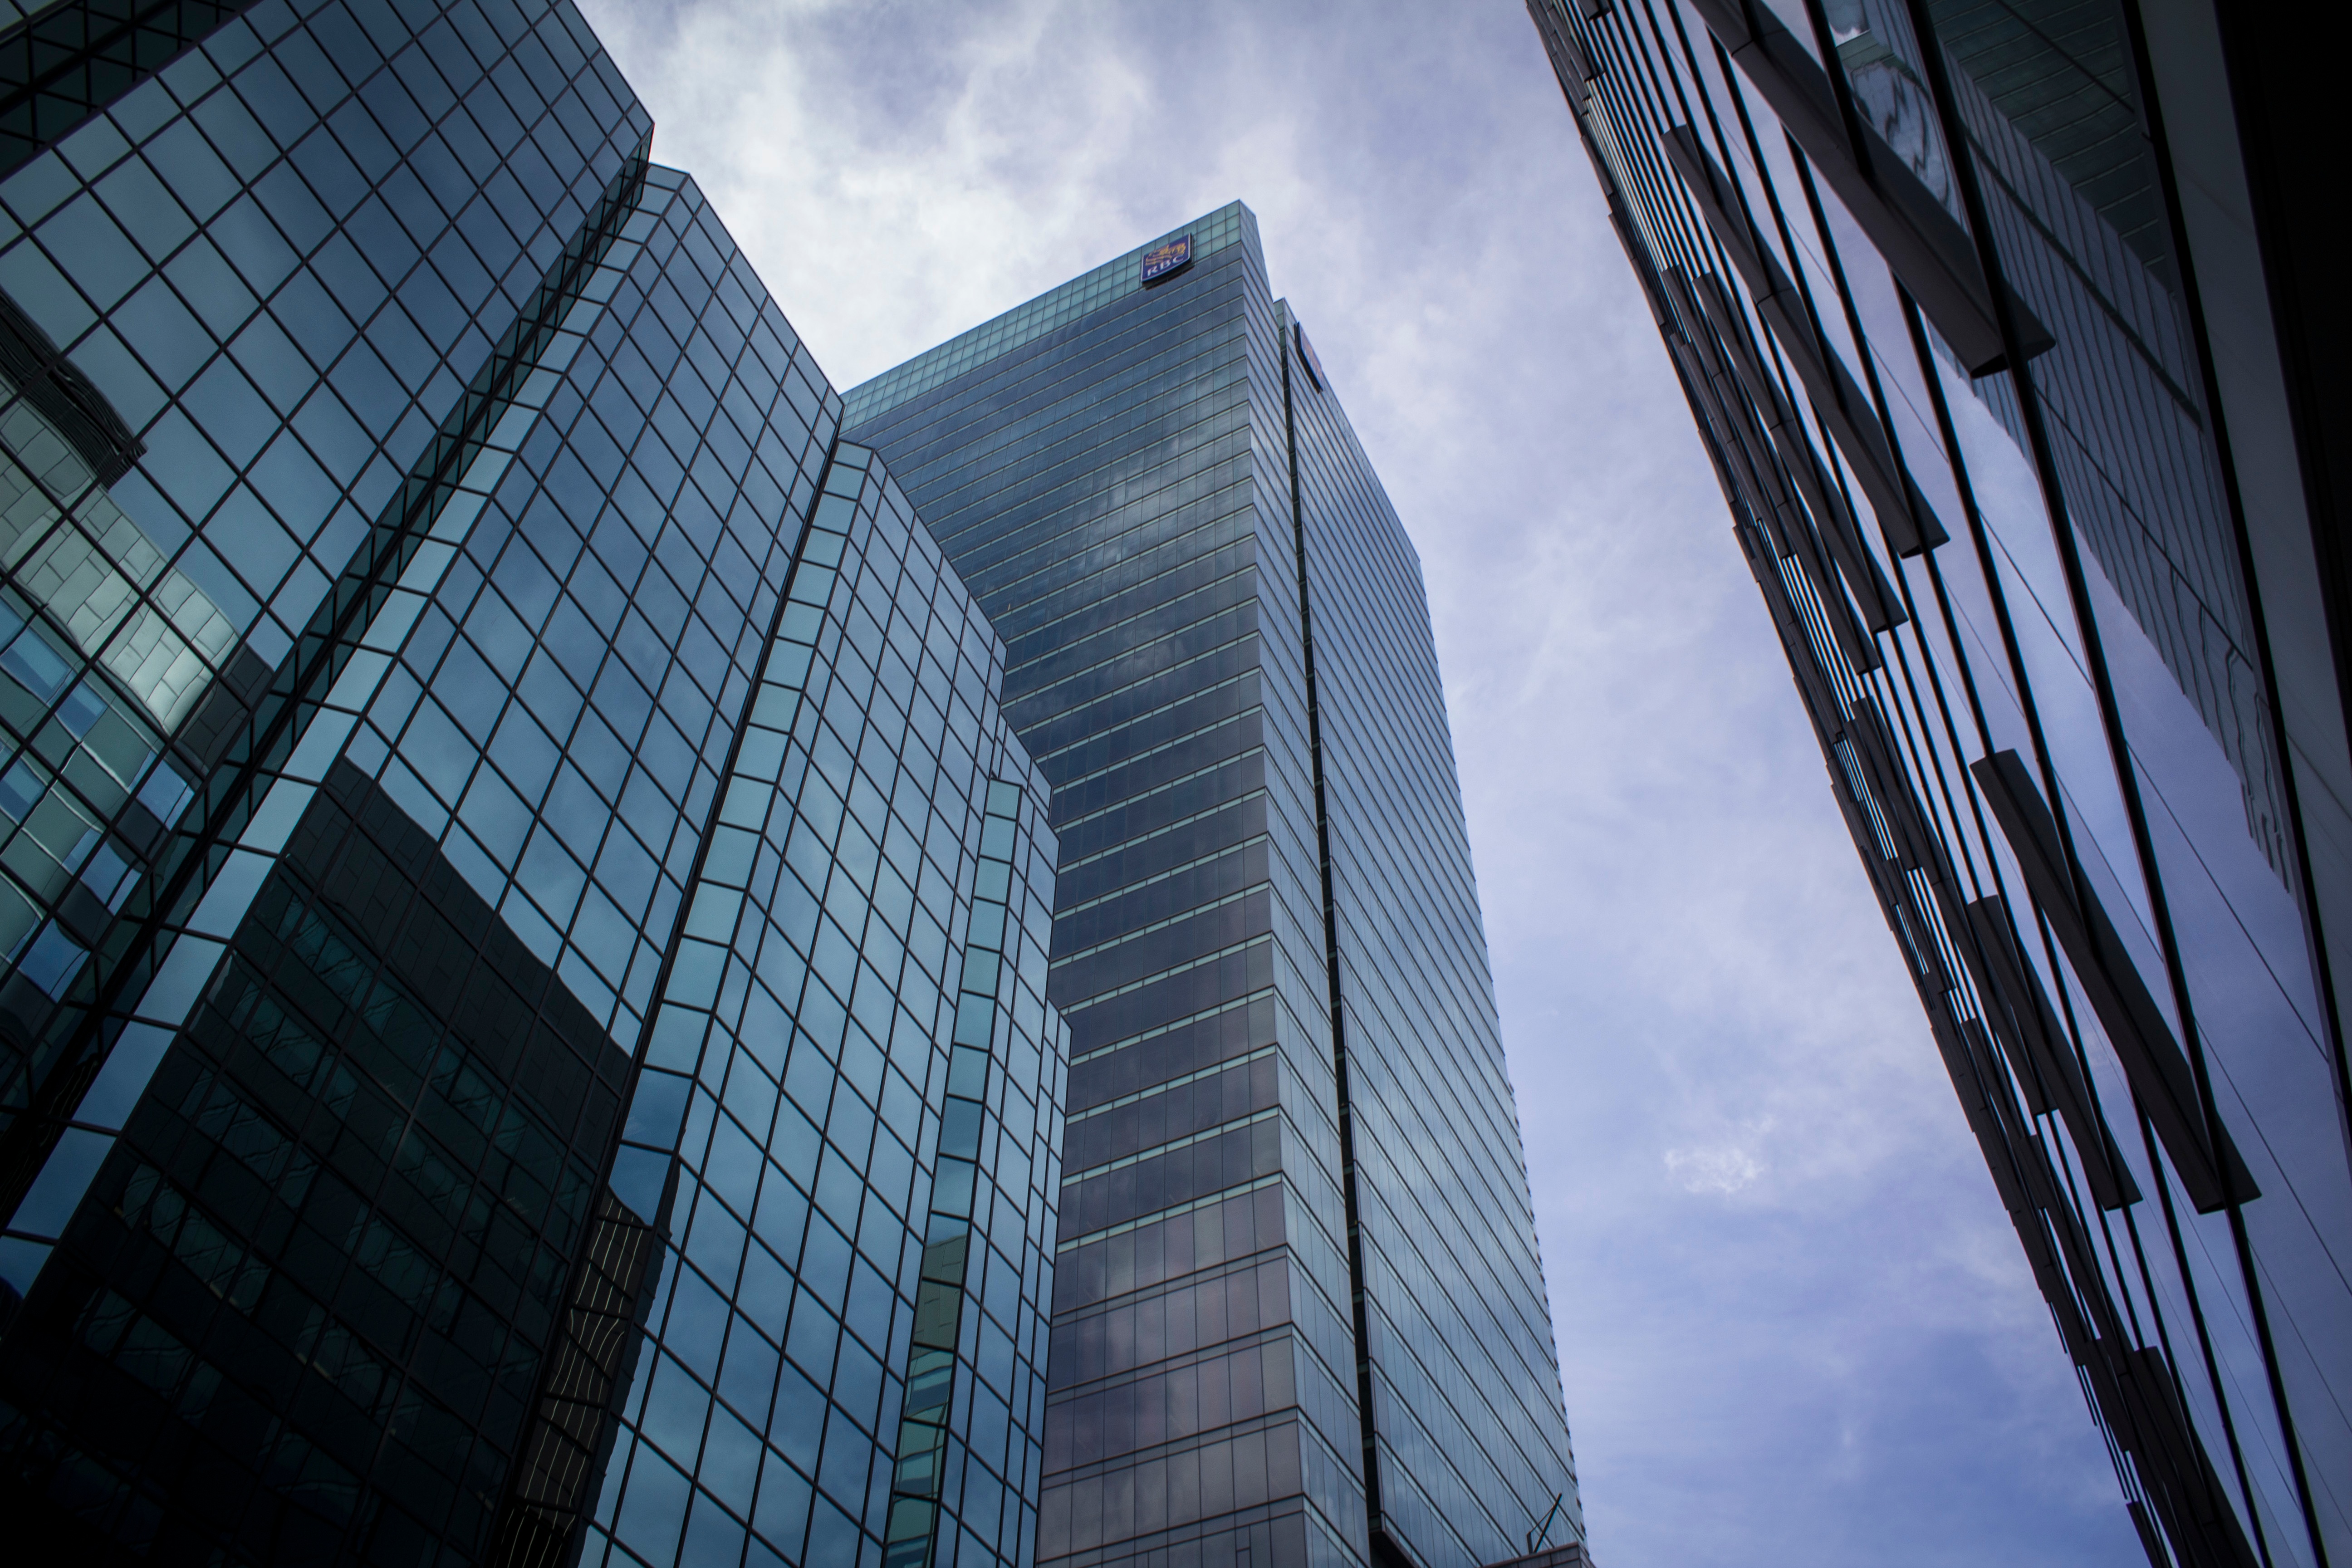
architecture, building, city, skyscraper, cityscape, downtown, line, reflection, tower, landmark, facade, blue, tower block, shape, metropolis, urban area, human settlement, metropolitan area